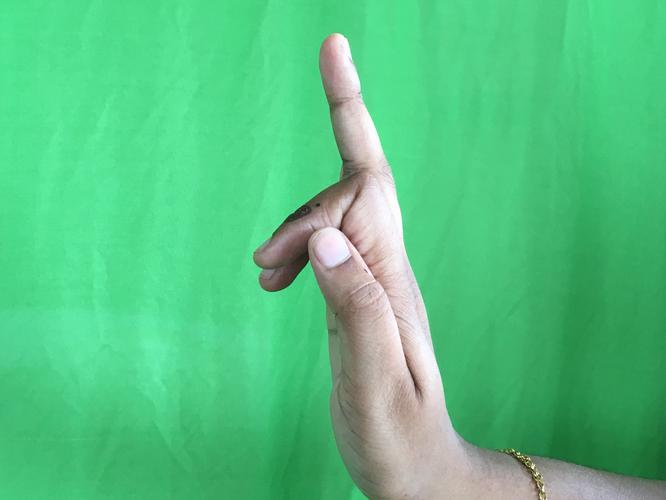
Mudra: Shukatundam
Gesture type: single_hand